Condino

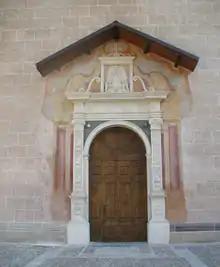
The marble portal of the Parish church

Condino is a former "comune", now a frazione of Borgo Chiese in Trentino in the northern Italian region Trentino-Alto Adige/Südtirol, located about southwest of Trento. As of 31 December 2004, it had a population of 1,507 and an area of .